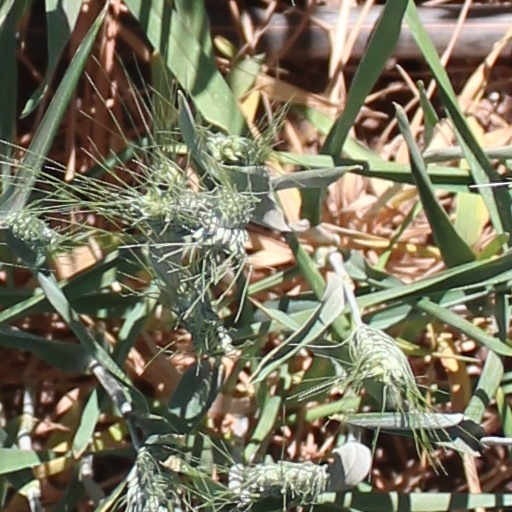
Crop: wheat